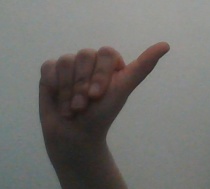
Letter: dhad